AAA World Cruiserweight Championship

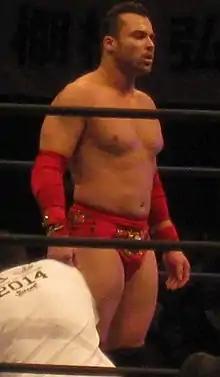
Alex Koslov became the inaugural champion when he defeated Alan Stone and Xtreme Tiger in 2009

The inaugural champion was Alex Koslov, who defeated Alan Stone and Xtreme Tiger at "AAA Television Taping" on May 21, 2009, in Aguascalientes, Aguascalientes. On August 17, 2014, at Triplemanía XXII, the Cruiserweight Champion Daga defended the title in a 10-man elimination match, where also participated the AAA Fusion Champion Fénix. El Hijo del Fantasma won the match and unified both titles, deactivating the Fusion Championship and renaming the title as AAA World Cruiserweight Championship. On February 10, 2021, the champion Laredo Kid faced the Major League Wrestling's World Middleweight Champion Lio Rush in a title vs. title match. Despite Rush winning the match and being recognized as champion, a few days later AAA did not recognize the title change. Instead, Laredo Kid appeared on AAA show with the title belt. According to Konnan, an AAA booker, Rush lost the title back to Laredo Kid in a un-televised match. On May 5, Laredo Kid appeared in "MLW Fusion" with the AAA title, making an in-character statement where he refused to recognize Rush as champion.